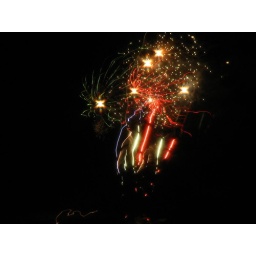
July 28th - 11pmbig party in town on the other waterside with fireworksand me watching from the bedroom window